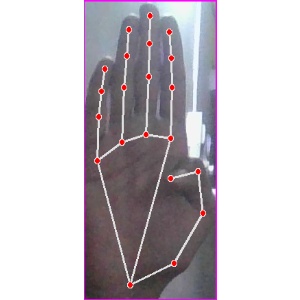
अक्षर: झ